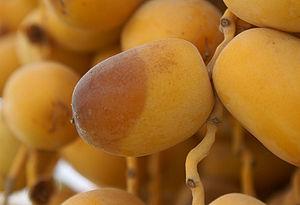
La maturité est l'étape dans laquelle se trouve un organisme qui a atteint son plein développement. L'adjectif associé est mûr.